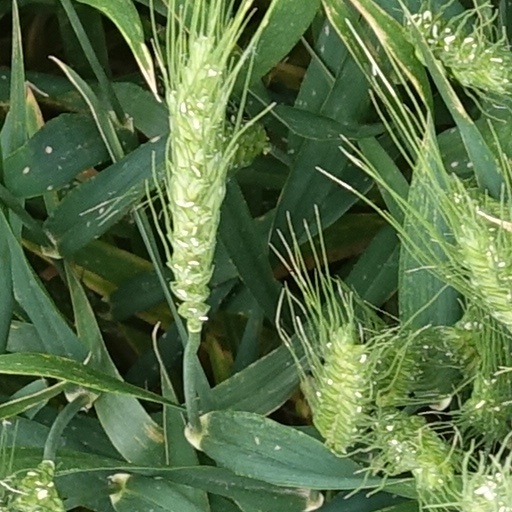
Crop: wheat